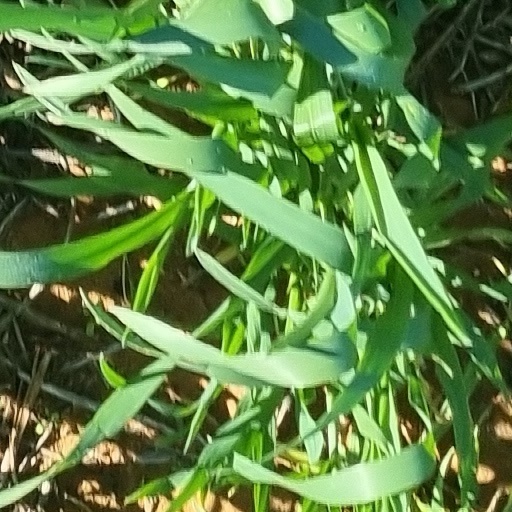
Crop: wheat